Paddington Bear

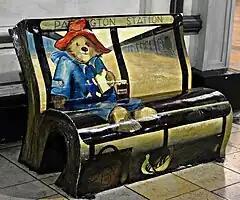
Paddington Bear-themed bench at Paddington station in London. The creator of the character, Michael Bond, who based Paddington on a lone teddy bear which he had bought for his wife on Christmas Eve 1956, named the bear after the station.

Michael Bond based Paddington Bear on a lone teddy bear that he noticed on a shelf in a London shop—with Bond saying "it looked rather forlorn"—on Christmas Eve 1956, which he bought as a present for his wife. On the bear's refugee status, Bond was inspired by the sight, during World War II, of Jewish refugee children from Europe arriving in Britain and of London children who were being evacuated to the countryside, the evacuees bearing luggage labels perhaps similar to that attached to the bear Paddington "Please look after this bear". Bond reflects, "They all had a label round their neck with their name and address on and a little case or package containing all their treasured possessions. So Paddington, in a sense, was a refugee, and I do think that there's no sadder sight than refugees".